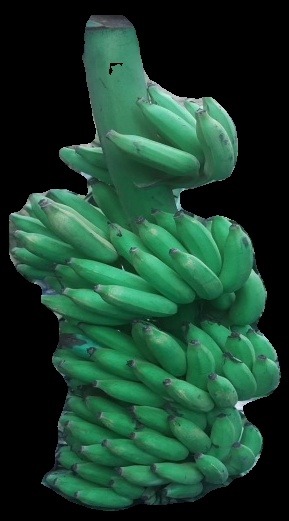
Variety: elakki-bale
Grade: grade1